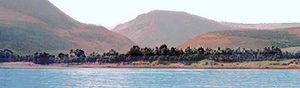
Madgdala zone: le rivage - Nazag
Magdala est le nom d´une ancienne ville de Galilée citée dans le Talmud, sous les noms hébreux Migdal Zab'ayya ou Migdal Nunia. La tradition chrétienne associe à cette ville le personnage de Marie la magdaléenne. Celle-ci est souvent appelée Marie de Magdala, car dit-on, elle serait de cette ville. Toutefois, la nature du lien de Marie avec la ville de Magdala n'est pas claire. Jusqu'au IIIᵉ siècle les sources parlent d'une ville appelée Tarichae et il n'est pas établi que cette ville ait été appelée Magdala auparavant.